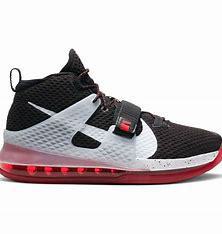
Brand: Nike
Model: Air Force Max